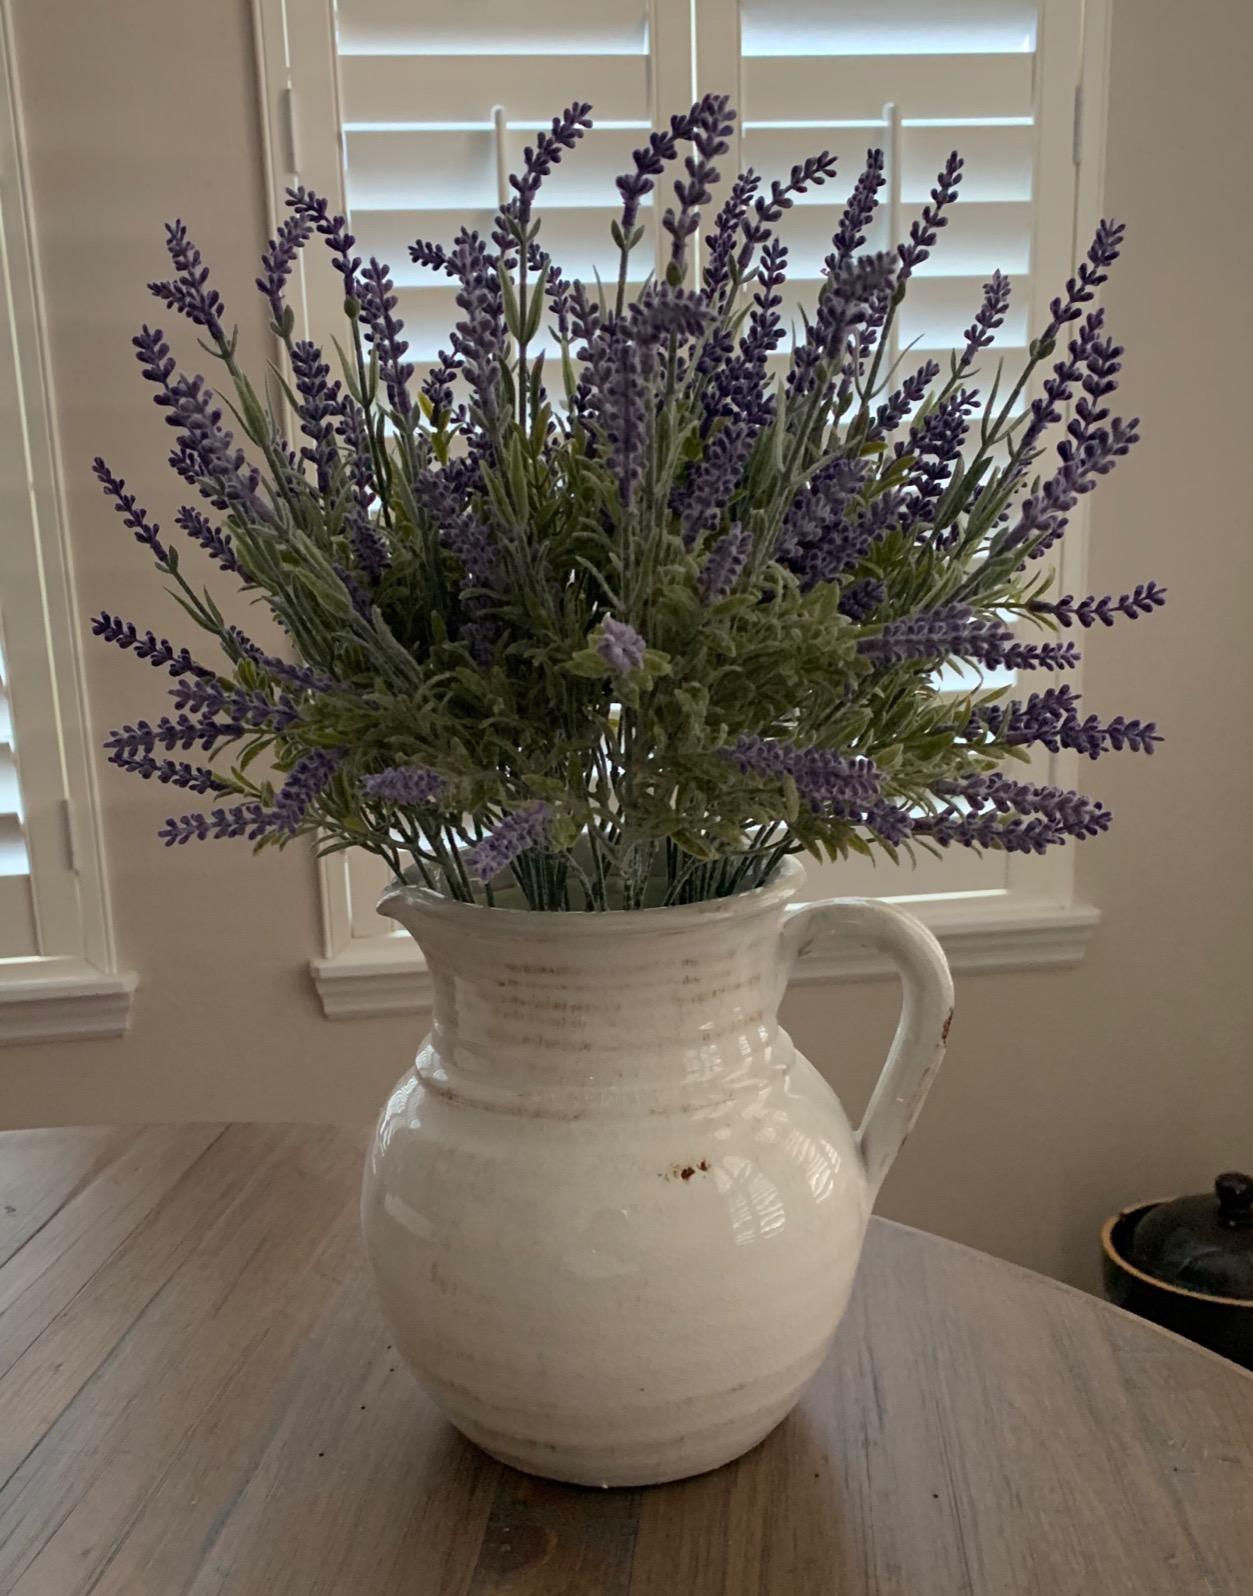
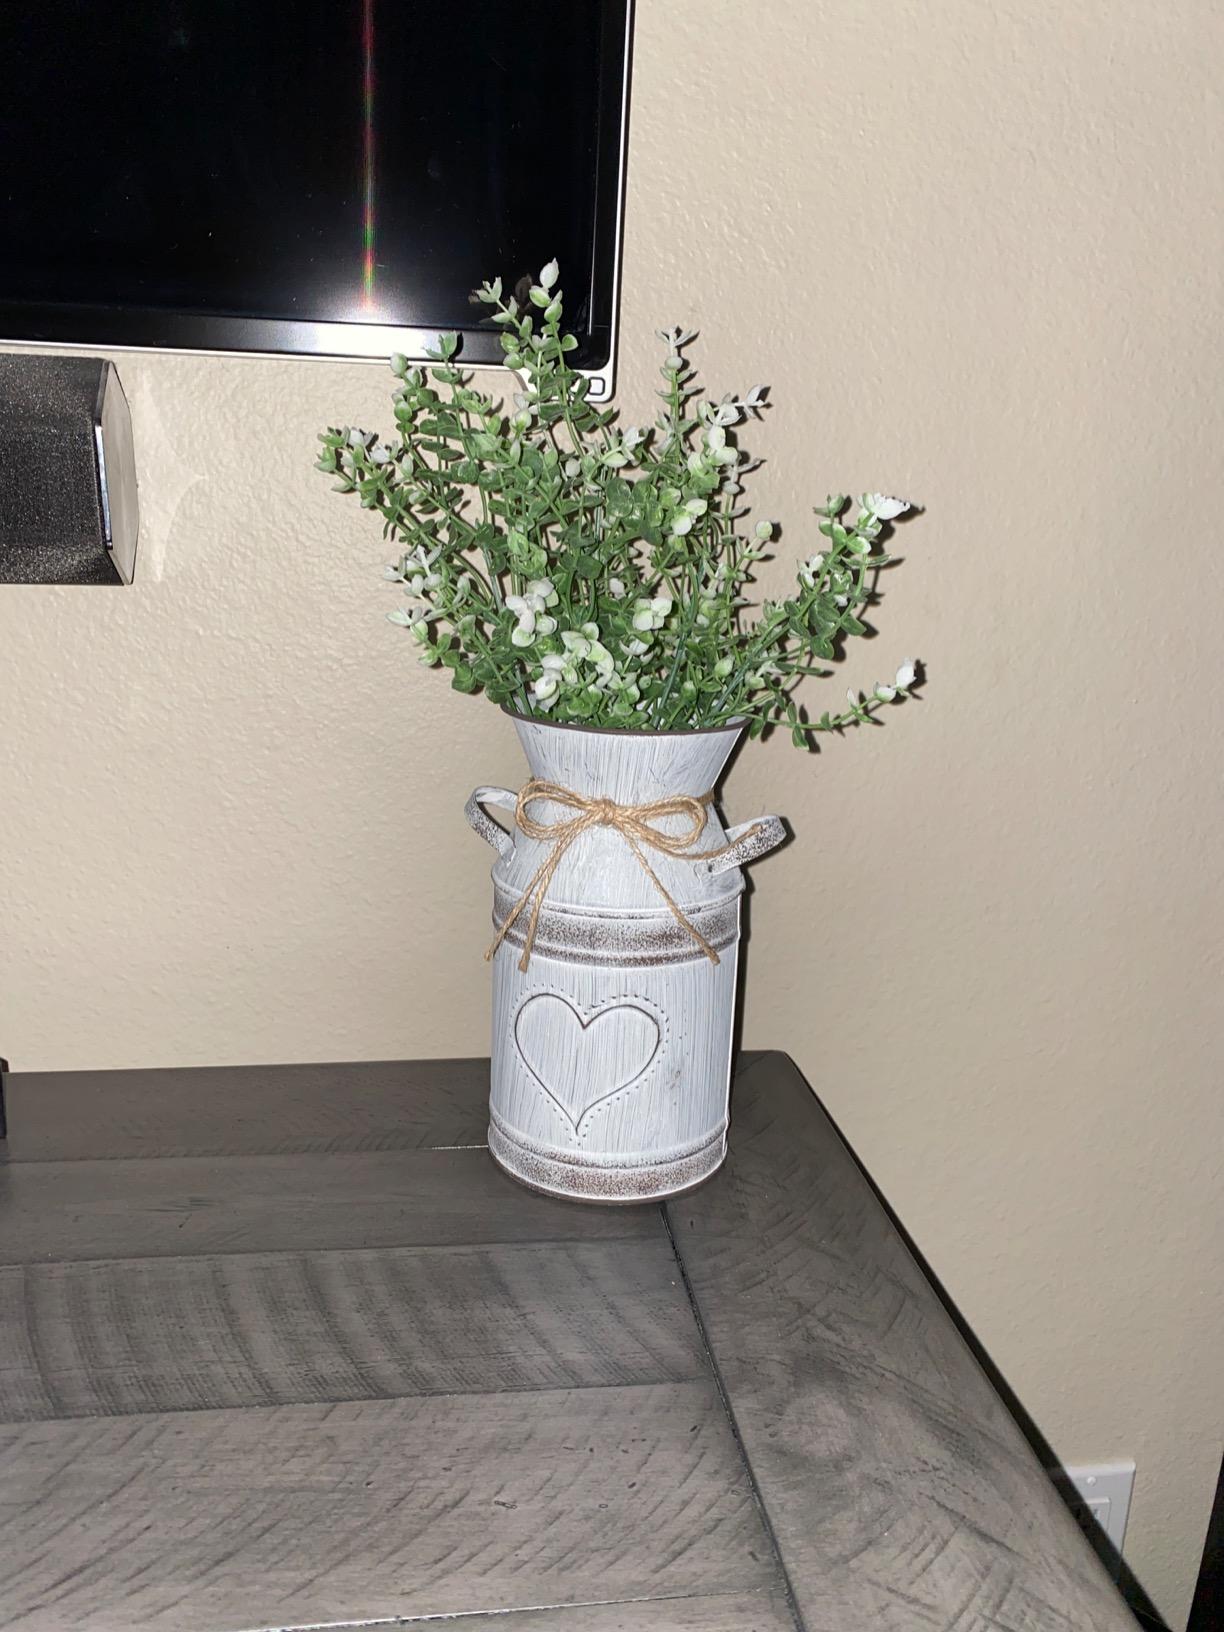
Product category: vase
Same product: no